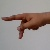
The image shows a hand gesture representing the letter 'P' in Indian Sign Language.